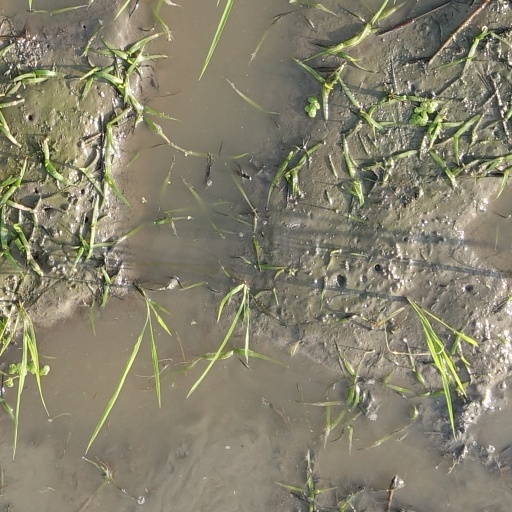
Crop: rice